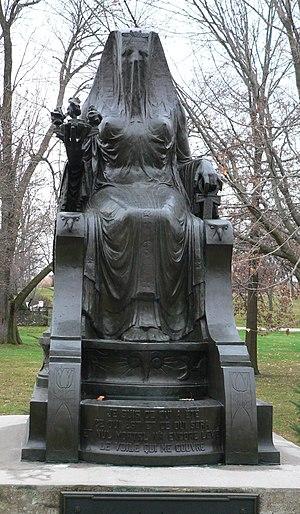
Isis est une reine mythique et une déesse funéraire de l'Égypte antique. Le plus souvent, elle est représentée comme une jeune femme coiffée d'un trône ou, à la ressemblance d'Hathor, d'une perruque surmontée par un disque solaire inséré entre deux cornes de vache.